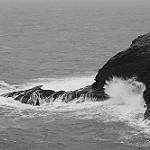
Label: B & W